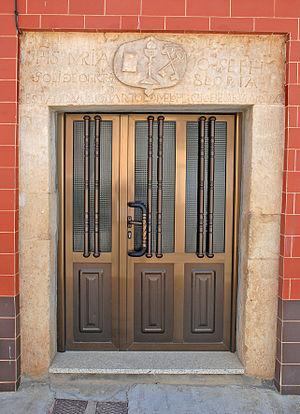
Báscones de Ojeda (Palencia, Castille et León).